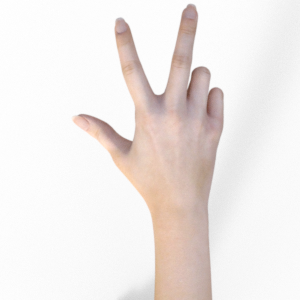
Label: scissors